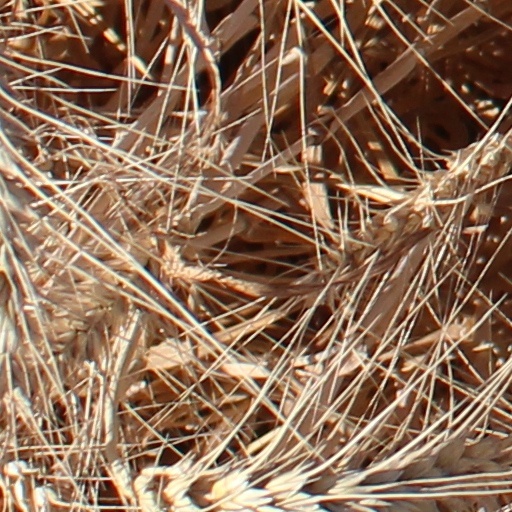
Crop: wheat